Kamikaze

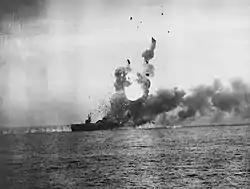
"St Lo" attacked by "kamikazes", 25 October 1944

Commander Asaichi Tamai asked a group of 23 talented student pilots, all of whom he had trained, to volunteer for the special attack force. All of the pilots raised both of their hands, volunteering to join the operation. Later, Tamai asked Lieutenant Yukio Seki to command the special attack force. Seki is said to have closed his eyes, lowered his head, and thought for ten seconds before saying: "Please do appoint me to the post." Seki became the 24th "kamikaze" pilot to be chosen. He later said: "Japan's future is bleak if it is forced to kill one of its best pilots" and "I am not going on this mission for the Emperor or for the Empire ... I am going because I was ordered to."